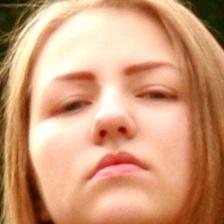
Label: faces